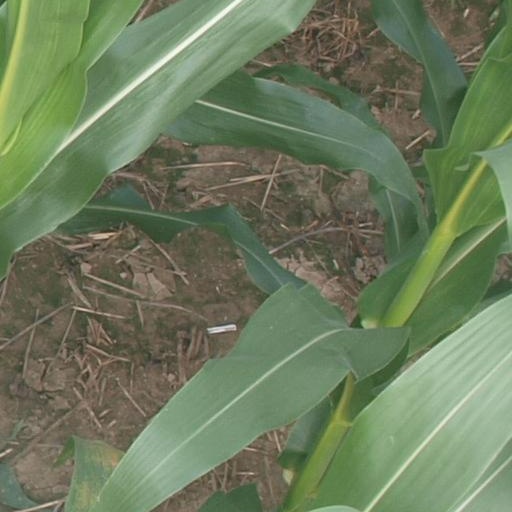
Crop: maize; corn